Inverness Town House

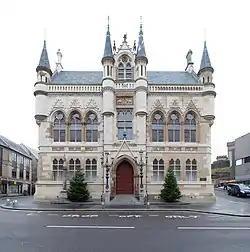
Inverness Town House

Inverness Town House is a municipal building in the High Street, Inverness, Scotland. The town hall, which was the headquarters of Inverness Town Council and now serves as a local office of the Highland Council, is a Category A listed building.